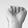
ASL letter: A